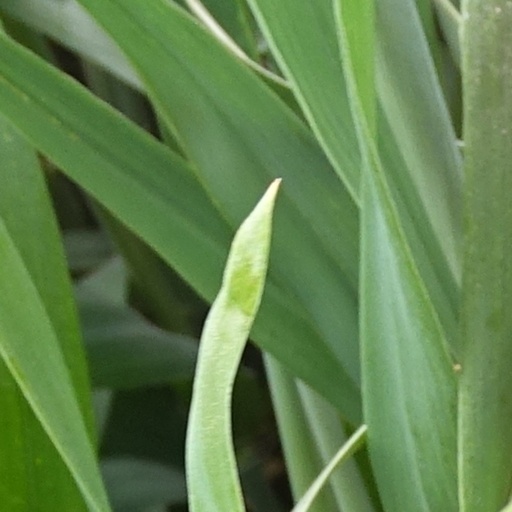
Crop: wheat